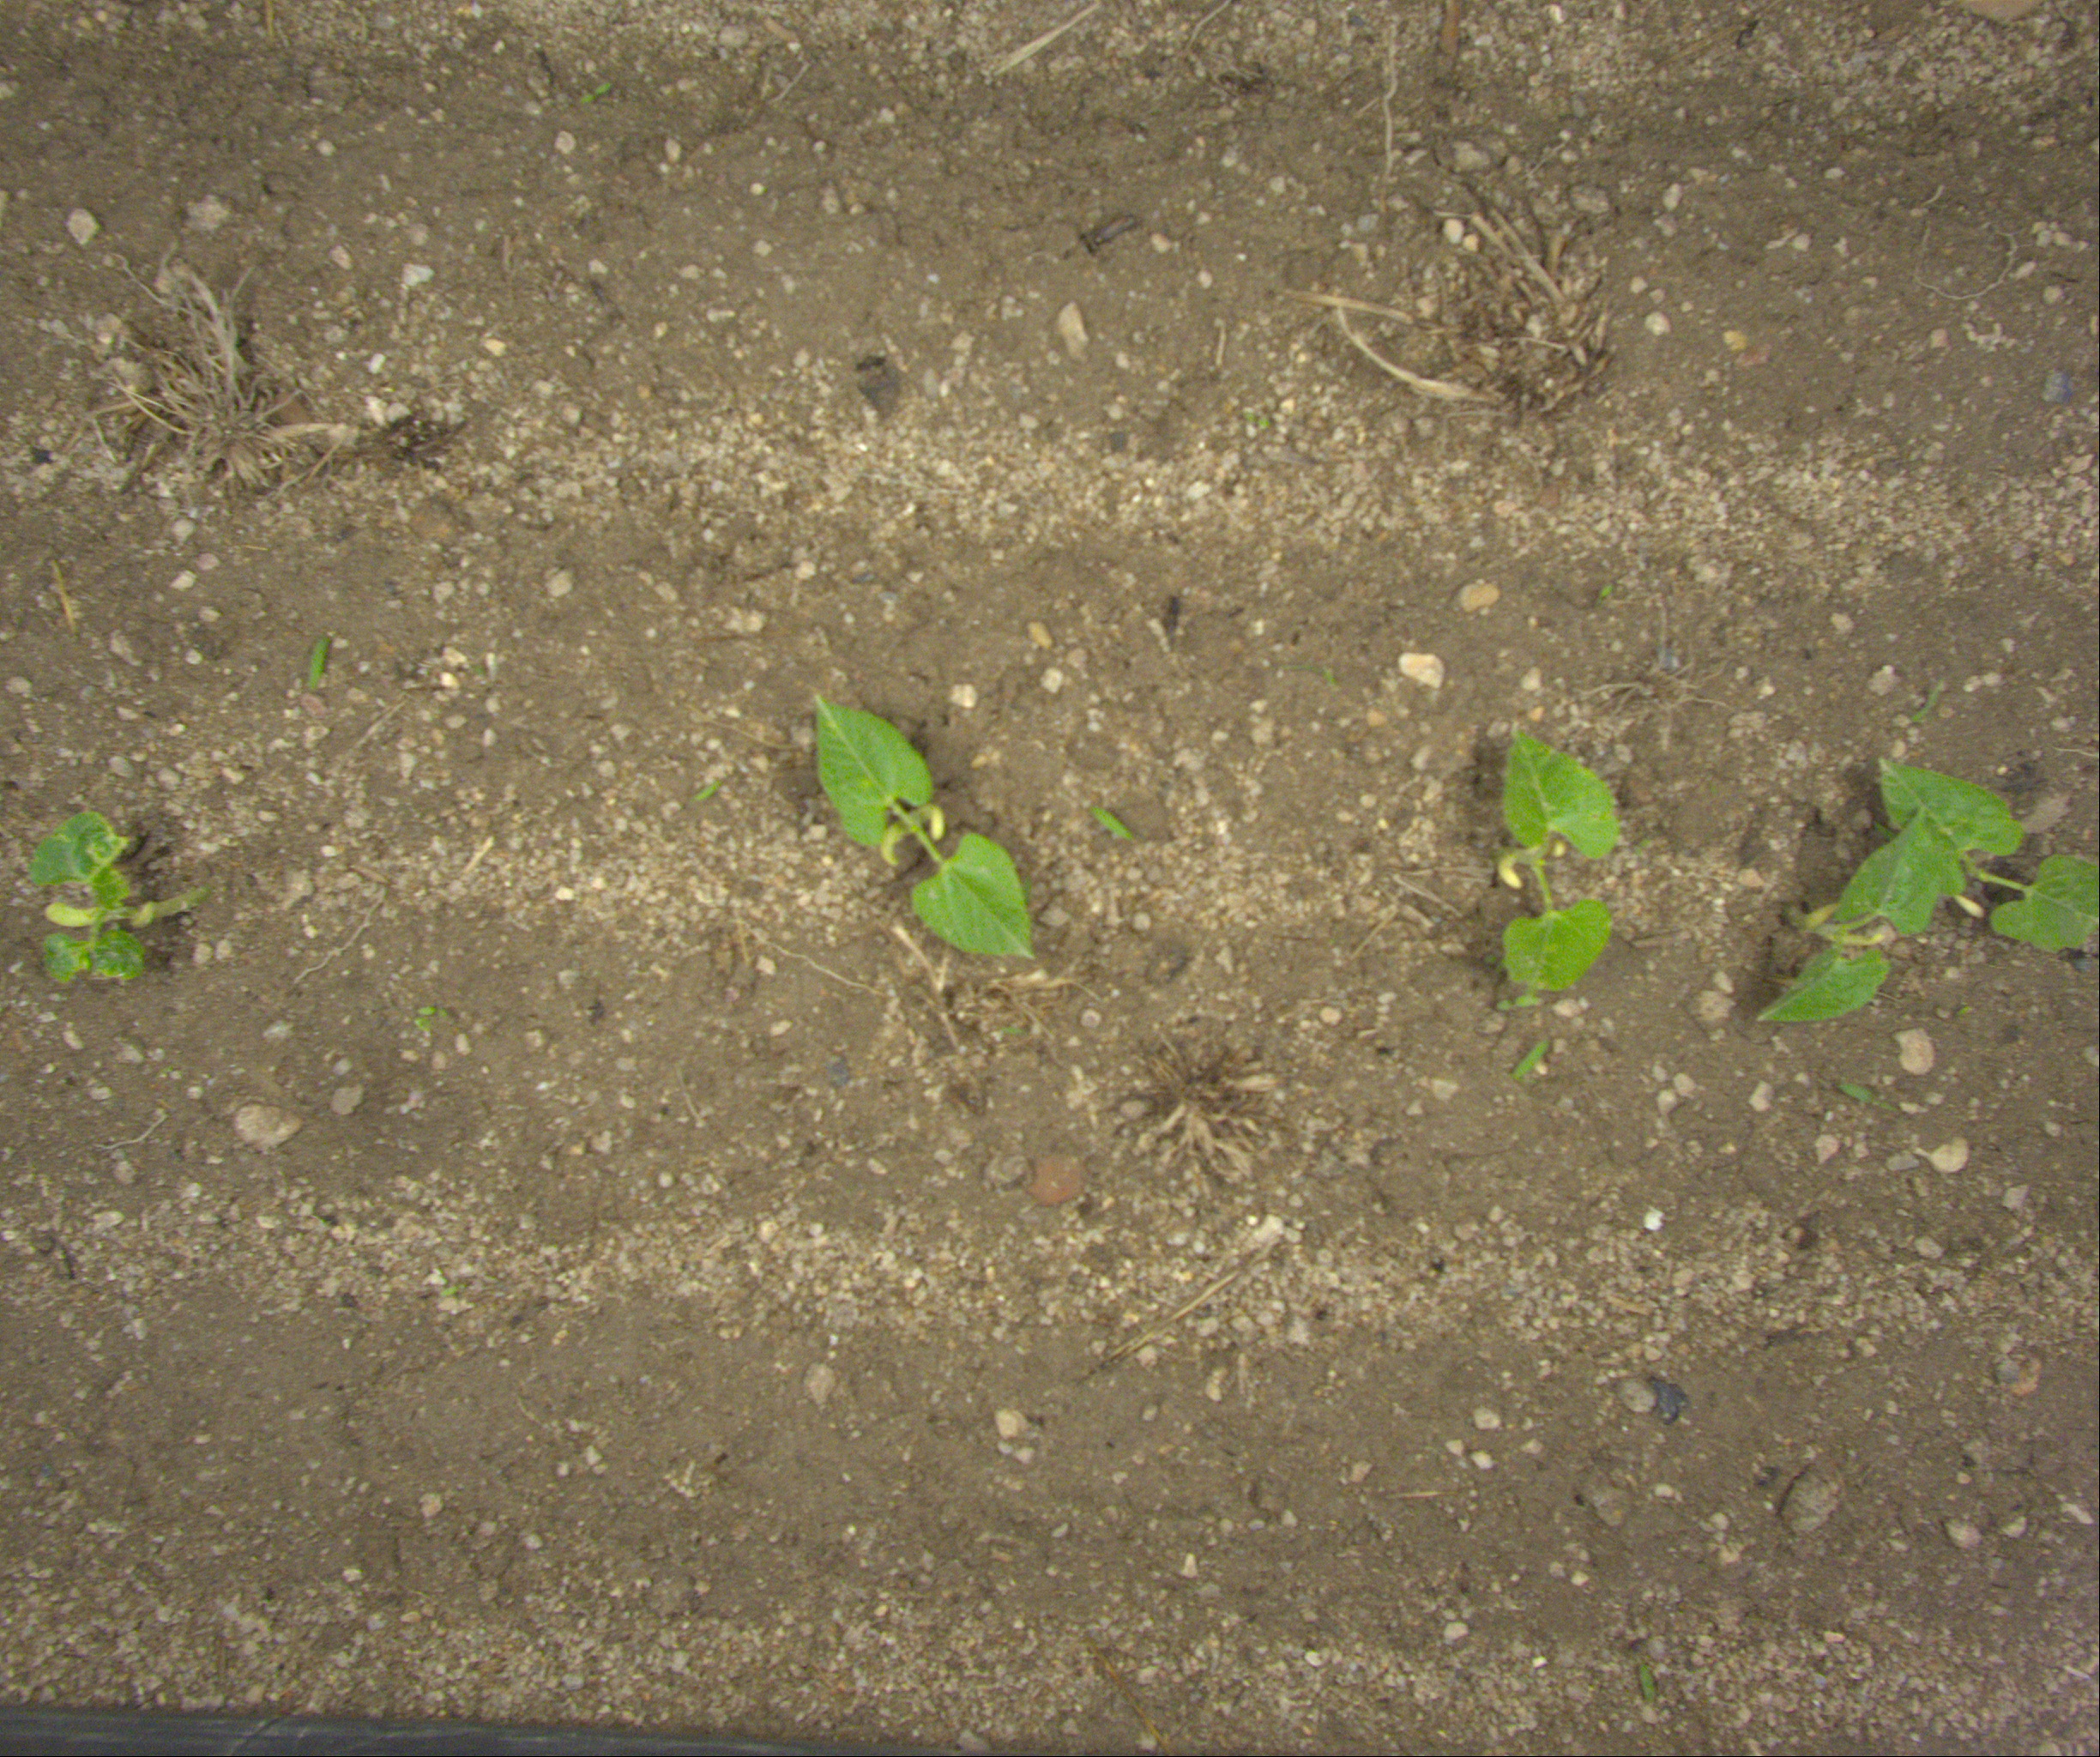
Crop: bean
Objects: bean, bean, bean, bean, bean, stem_bean, stem_bean, stem_bean, stem_bean, stem_bean